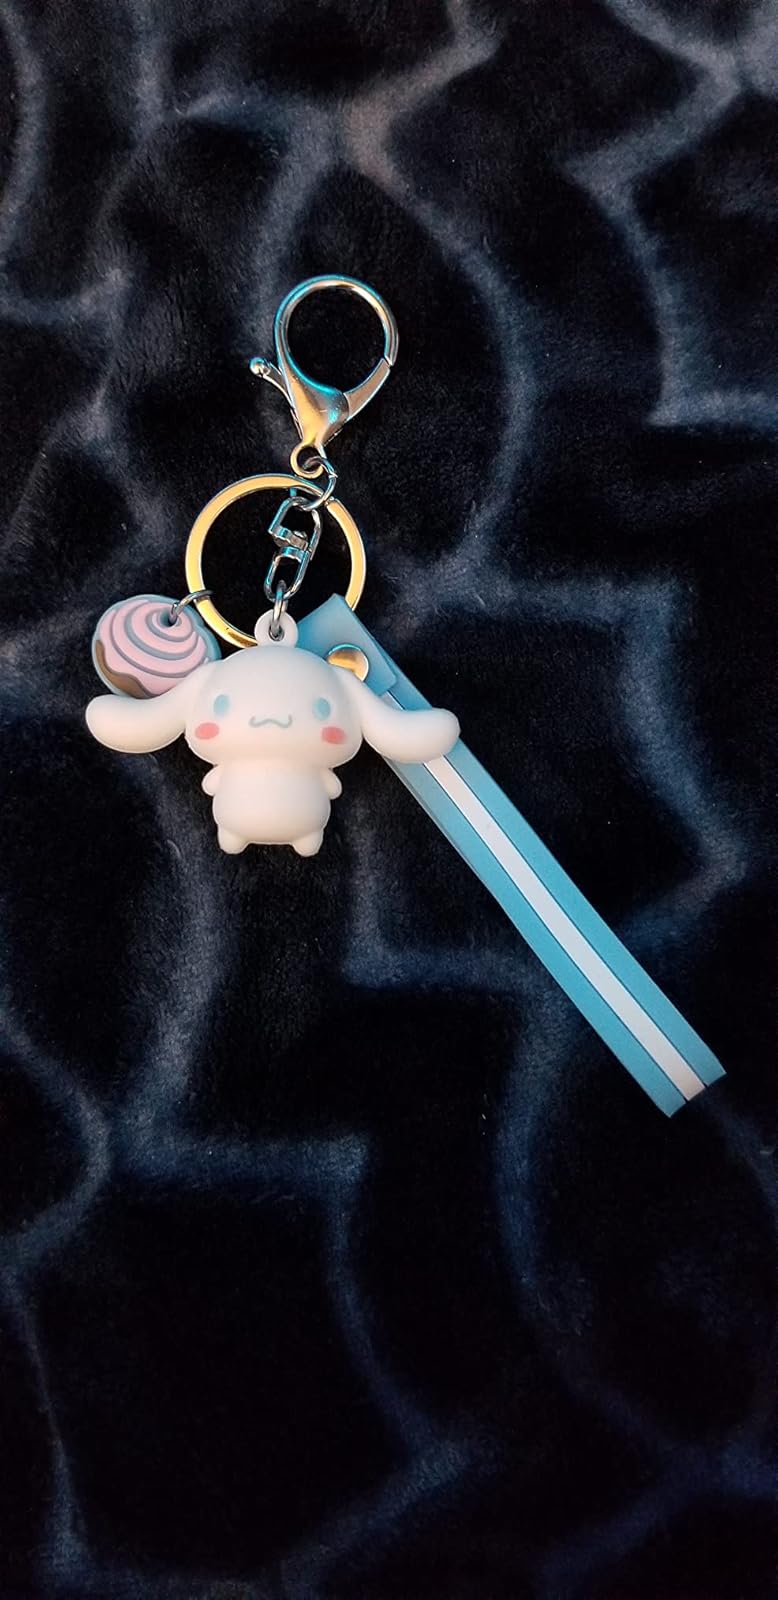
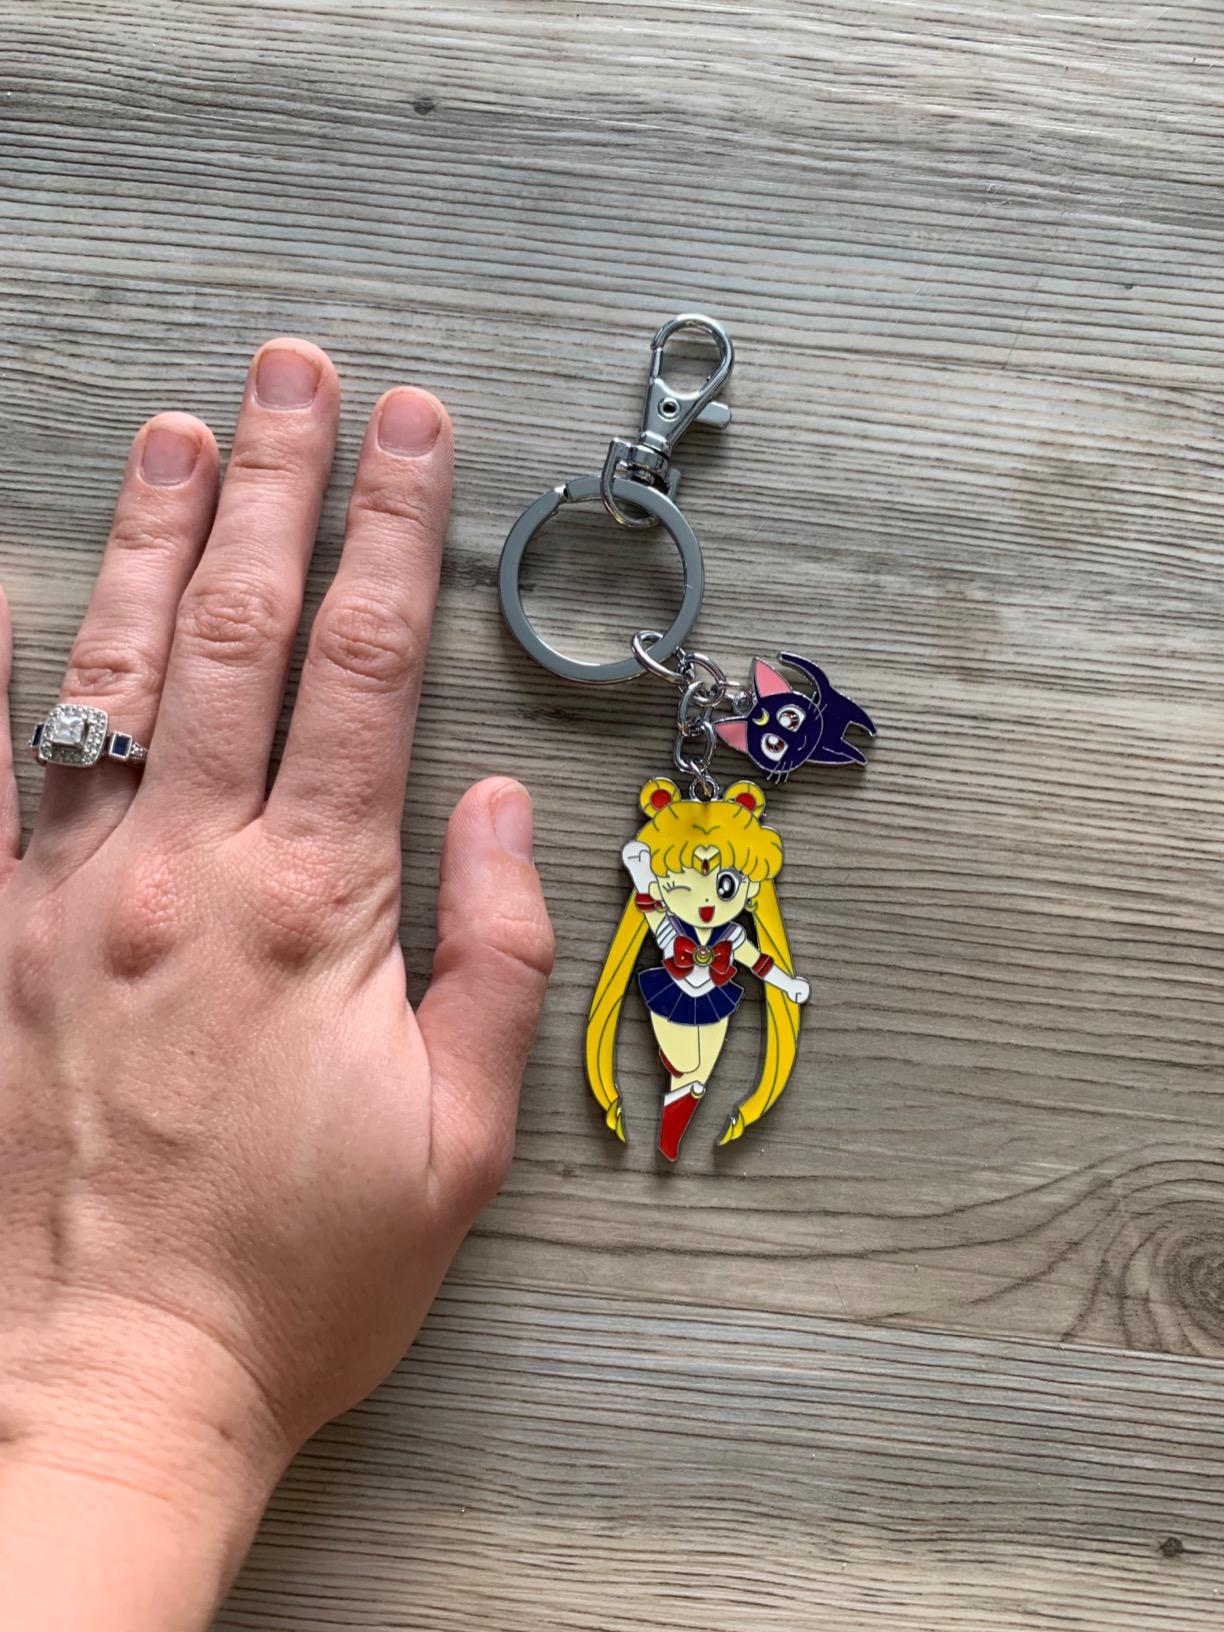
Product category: accessories_keychain
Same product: no